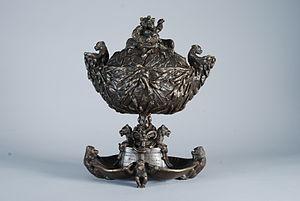
Fratin, ""Grand Portes-Cigares, Tombeau à Jean Nicot"""
Christophe Fratin né à Metz le 1ᵉʳ janvier 1801 et mort au Raincy le 17 août 1864 est un sculpteur animalier français.